Peter M. Arthur

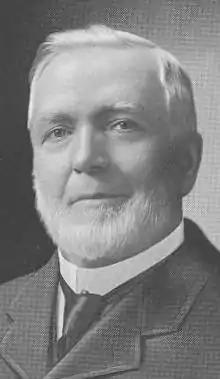
Peter M. Arthur

Peter M. Arthur (1831 – 17 July 1903) was a Scottish immigrant to the United States who was leader of the Brotherhood of Locomotive Engineers (BLE) for many years. He led his union in a major ten-month strike against the CB&Q Railroad in 1888, and lost badly.